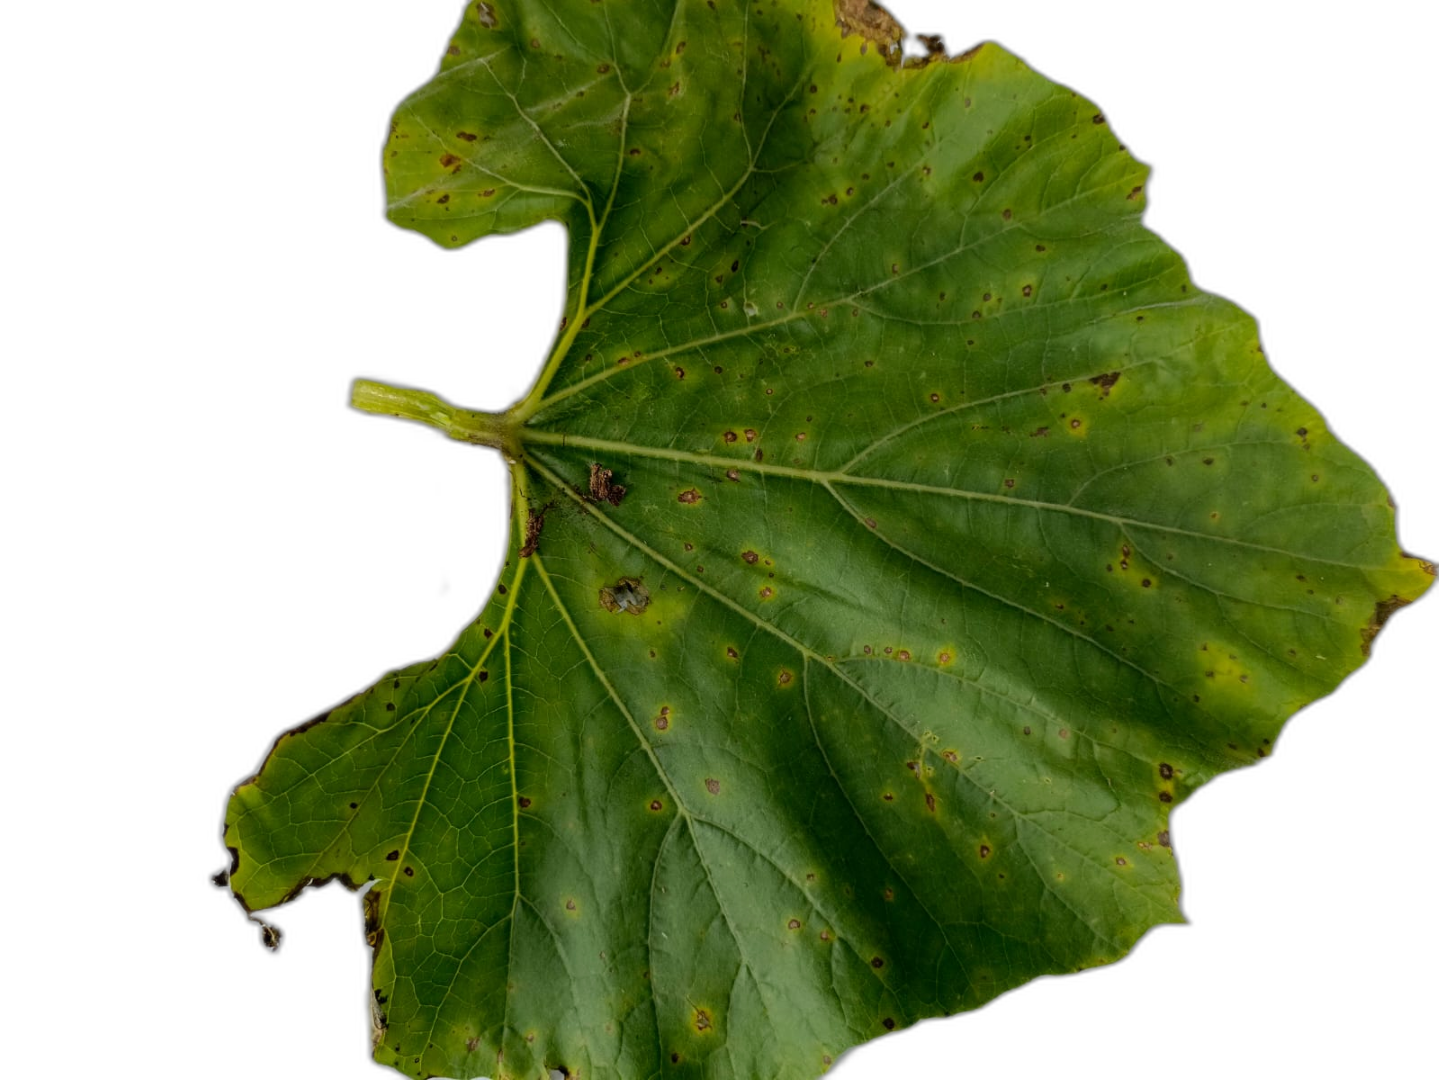
Crop: Bottle Gourd
Label: Alternaria_Leaf_Blight